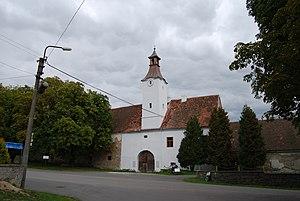
Cerhonice est une commune du district de Písek, dans la région de Bohême-du-Sud, en République tchèque. Sa population s'élevait à 151 habitants en 2020.